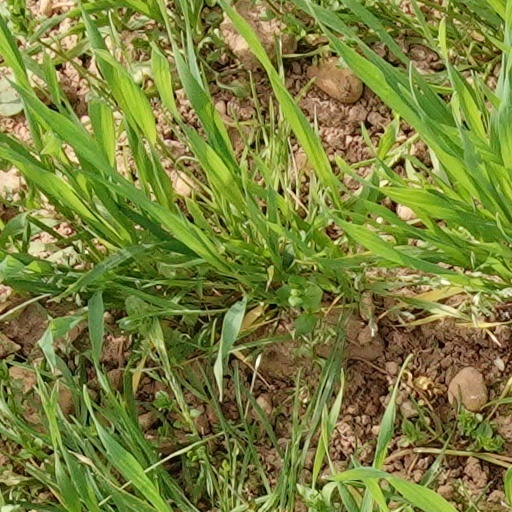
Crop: wheat